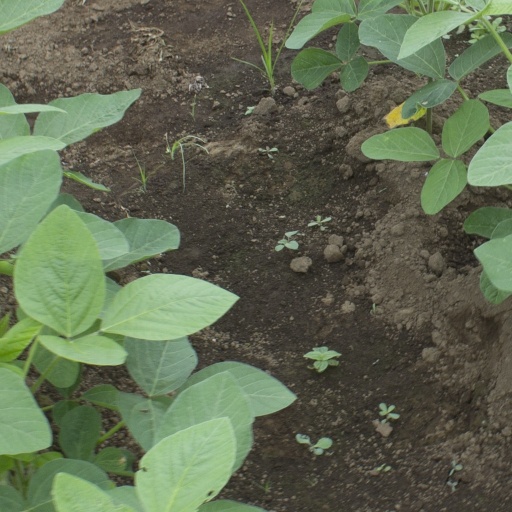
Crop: soybean